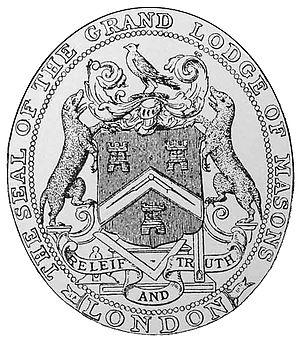
La première Grande Loge d'Angleterre est la première obédience maçonnique créée dans le monde. Elle est fondée le 24 juin 1717, par la fusion de quatre loges londoniennes. Ses principes fondamentaux sont inspirés de l'idéal des Lumières et de la révolution scientifique du XVIIIᵉ siècle. Elle prend le nom de Grande Loge d'Angleterre en 1738 et connaît une grande expansion à travers le monde, durant la première moitié du XVIIIᵉ siècle. Elle entretient pendant 62 ans une querelle initiée par l'ancienne Grande Loge d'Angleterre crée en 1751 et qui la qualifie du nom péjoratif de « Grande Loge des modernes », querelle qui s'achève en 1813 par un acte d'union et qui forme avec son ex-rivale, la Grande Loge unie d'Angleterre.